2012 IIHF World U18 Championships

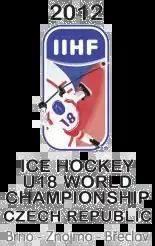

The 2012 IIHF U18 World Championship was the 14th IIHF World U18 Championship and was hosted in Brno, Znojmo and Břeclav, Czech Republic. It began on 12 April 2012 with the gold medal game played on 22 April 2012.